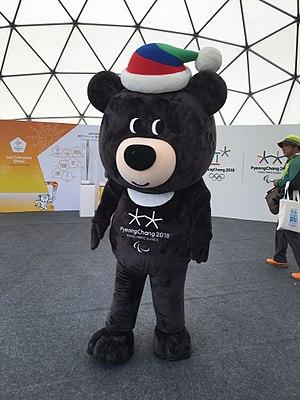
La mascotte paralympique est une mascotte symbolisant une édition particulière des Jeux paralympiques et plus généralement l'esprit des Jeux paralympiques. À l'instar des mascottes olympiques, elle se présente sous les traits d'un animal caractéristique du pays hôte, d'un humain ou même d'une créature imaginaire. La mascotte paralympique est créée en vue d'être le reflet et l'ambassadrice du pays et de la ville qui accueillent les Jeux paralympiques.
Les Jeux paralympiques d'hiver de 2018, officiellement appelés les XIIᵉ Jeux paralympiques d'hiver, se déroulent du 9 mars au 18 mars à Pyeongchang en Corée du Sud.